Wembley Stadium

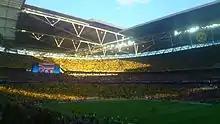
Wembley hosted the 2013 UEFA Champions League final between Bayern Munich and Borussia Dortmund.

The first penalty save and first red card came in the Conference National playoff final between Exeter City and Morecambe. The penalty was saved by Paul Jones of Exeter City from Morecambe striker Wayne Curtis. The red card was given to Matthew Gill of Exeter for a headbutt on Craig Stanley of Morecambe.